Litsea monopetala

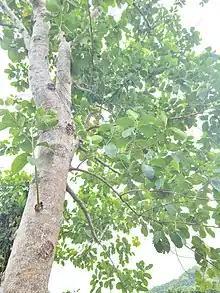
Bark

Litsea monopetala is a plant in the family Lauraceae, native to China and tropical Asia. In Nepal, it is found in the regions from the Terai to 1450 m, in "Shorea robusta" forest and tropical evergreen forest. In India it is found in Assam, Odisha, Eastern Himalayas, Maharashtra (Pune, Sindhudurg) and Tamil Nadu (Coimbatore).